Brian Stacey

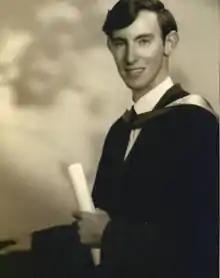
Graduation photo University of NSW 1967

Brian Stacey was born in Sydney, Australia. He entered the New South Wales Conservatorium of Music in 1964, graduating with a Bachelor of Music in 1967. In 1968 he married Monica Cunningham and had two daughters, Melinda Ann (1972) and Nicole Maree (1974). He was employed as director of music, Southern Cross University (formerly Northern Rivers College of Advanced Education, Lismore). He then studied for a master's degree in Music at the Queensland Conservatorium, studying with Australian composer Colin Brumby. In 1986 he began his relationship with Kathryn Sadler, with whom he would remain until his death.